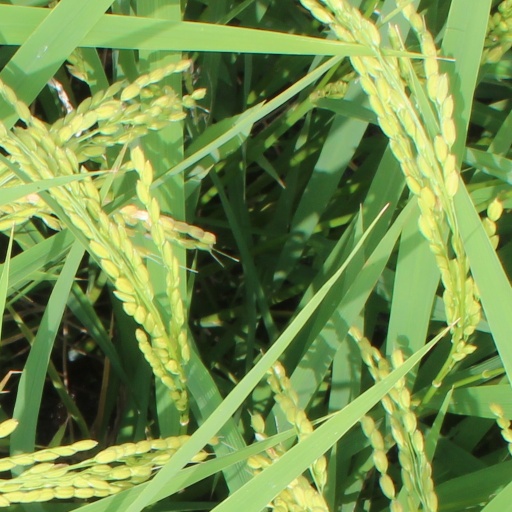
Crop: rice